List of naval anti-aircraft guns

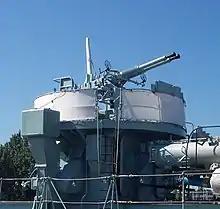
Twin Bofors 40mm guns

Naval anti-aircraft guns include anti-aircraft guns specially designed or adapted for mounting on ships, and naval guns adapted for high-angle fire.